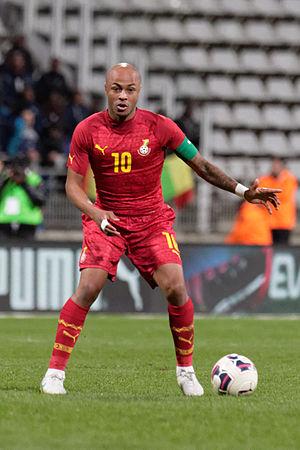
L'Olympique de Marseille est un club de football français fondé en 1899 par René Dufaure de Montmirail.
André Ayew, né le 17 décembre 1989 à Seclin, dans le département français du Nord, est un footballeur international ghanéen qui évolue au poste de milieu de terrain à Swansea City.